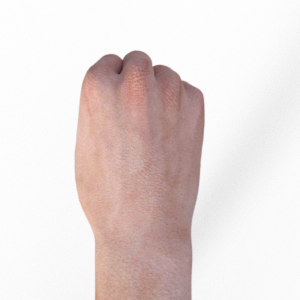
Label: rock